Henry Wrigley

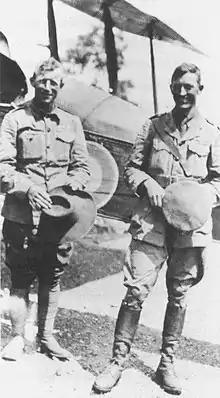
Full-length portrait of two men in military uniforms, standing in front of a biplane

Wrigley became No. 3 Squadron's commanding officer in January 1919, and returned to Australia on 6 May. Later that year he took part in the first transcontinental flight across Australia, from Melbourne to Darwin, to coincide with the first England-to-Australia flight. Accompanied by his mechanic and former schoolmate, Sergeant Arthur "Spud" Murphy, Wrigley departed Point Cook on 16 November and arrived in Port Darwin on 12 December, having travelled some in forty-seven flying hours. The men flew in a single-engined Royal Aircraft Factory B.E.2, with no radio, over unmapped and often hazardous terrain, and surveyed seventeen potential landing fields along the way. Wrigley considered the choice of Murphy as his cohort "a particularly happy one" but called the aircraft they were assigned "an obsolete type, even for training purposes", while conceding that "it was structurally sound and airworthy". In recognition of their achievement the men were each awarded the Air Force Cross, gazetted on 12 July 1920. Such was the perceived danger of the expedition that while making preparations for the flight back they received a telegram from the Defence Department ordering them to dismantle the B.E.2 and return with it by ship.